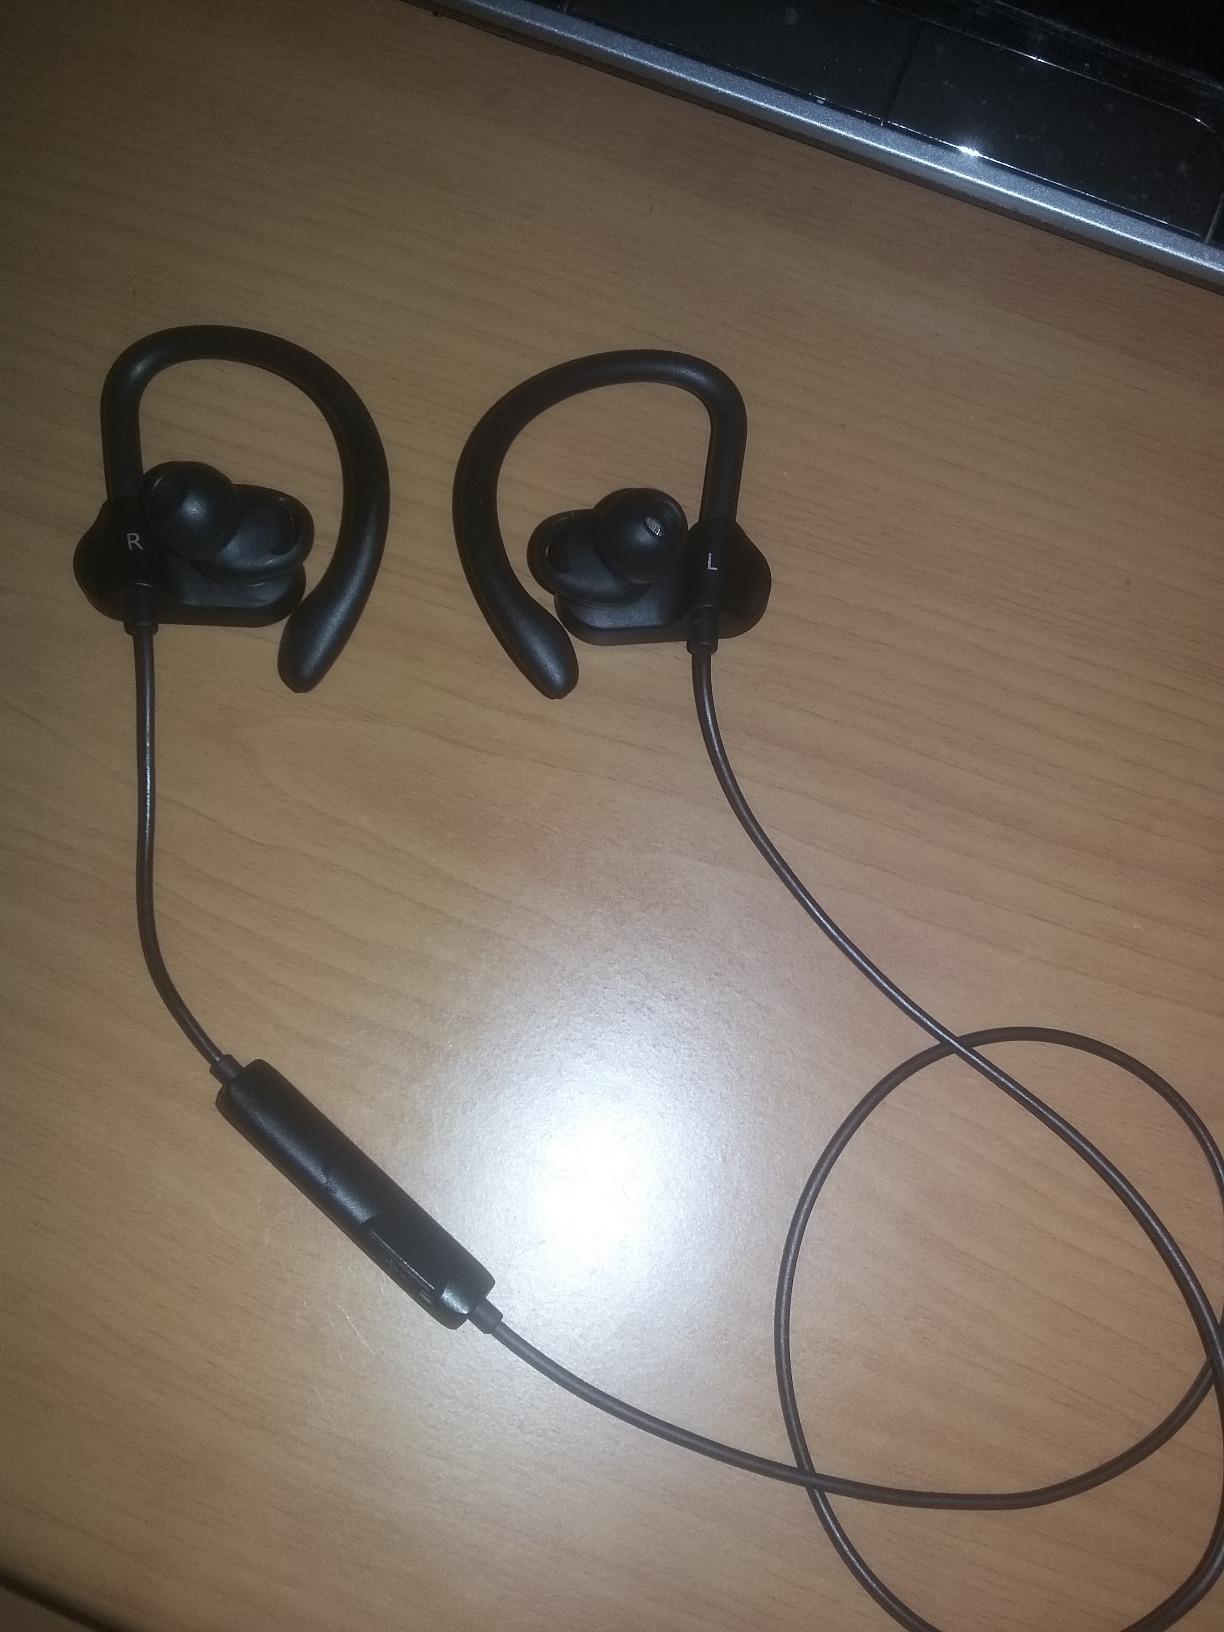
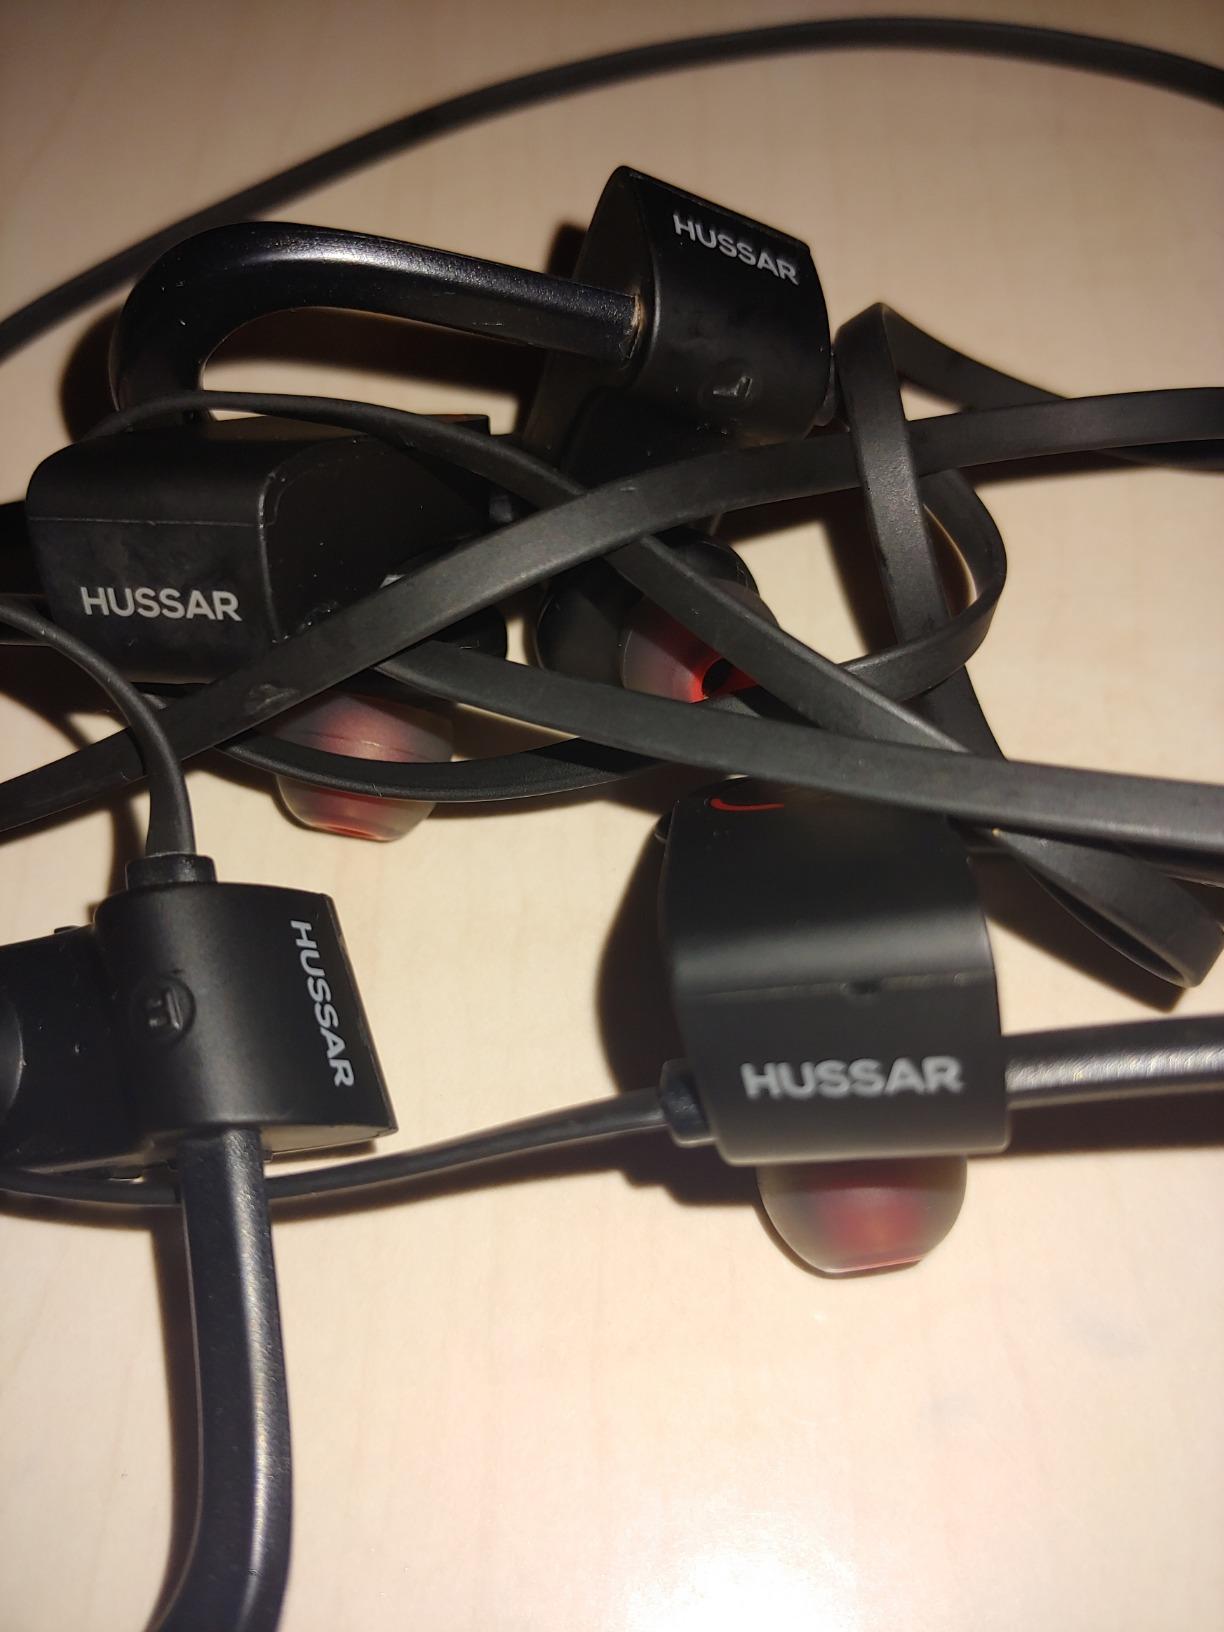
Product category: headphones
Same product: no